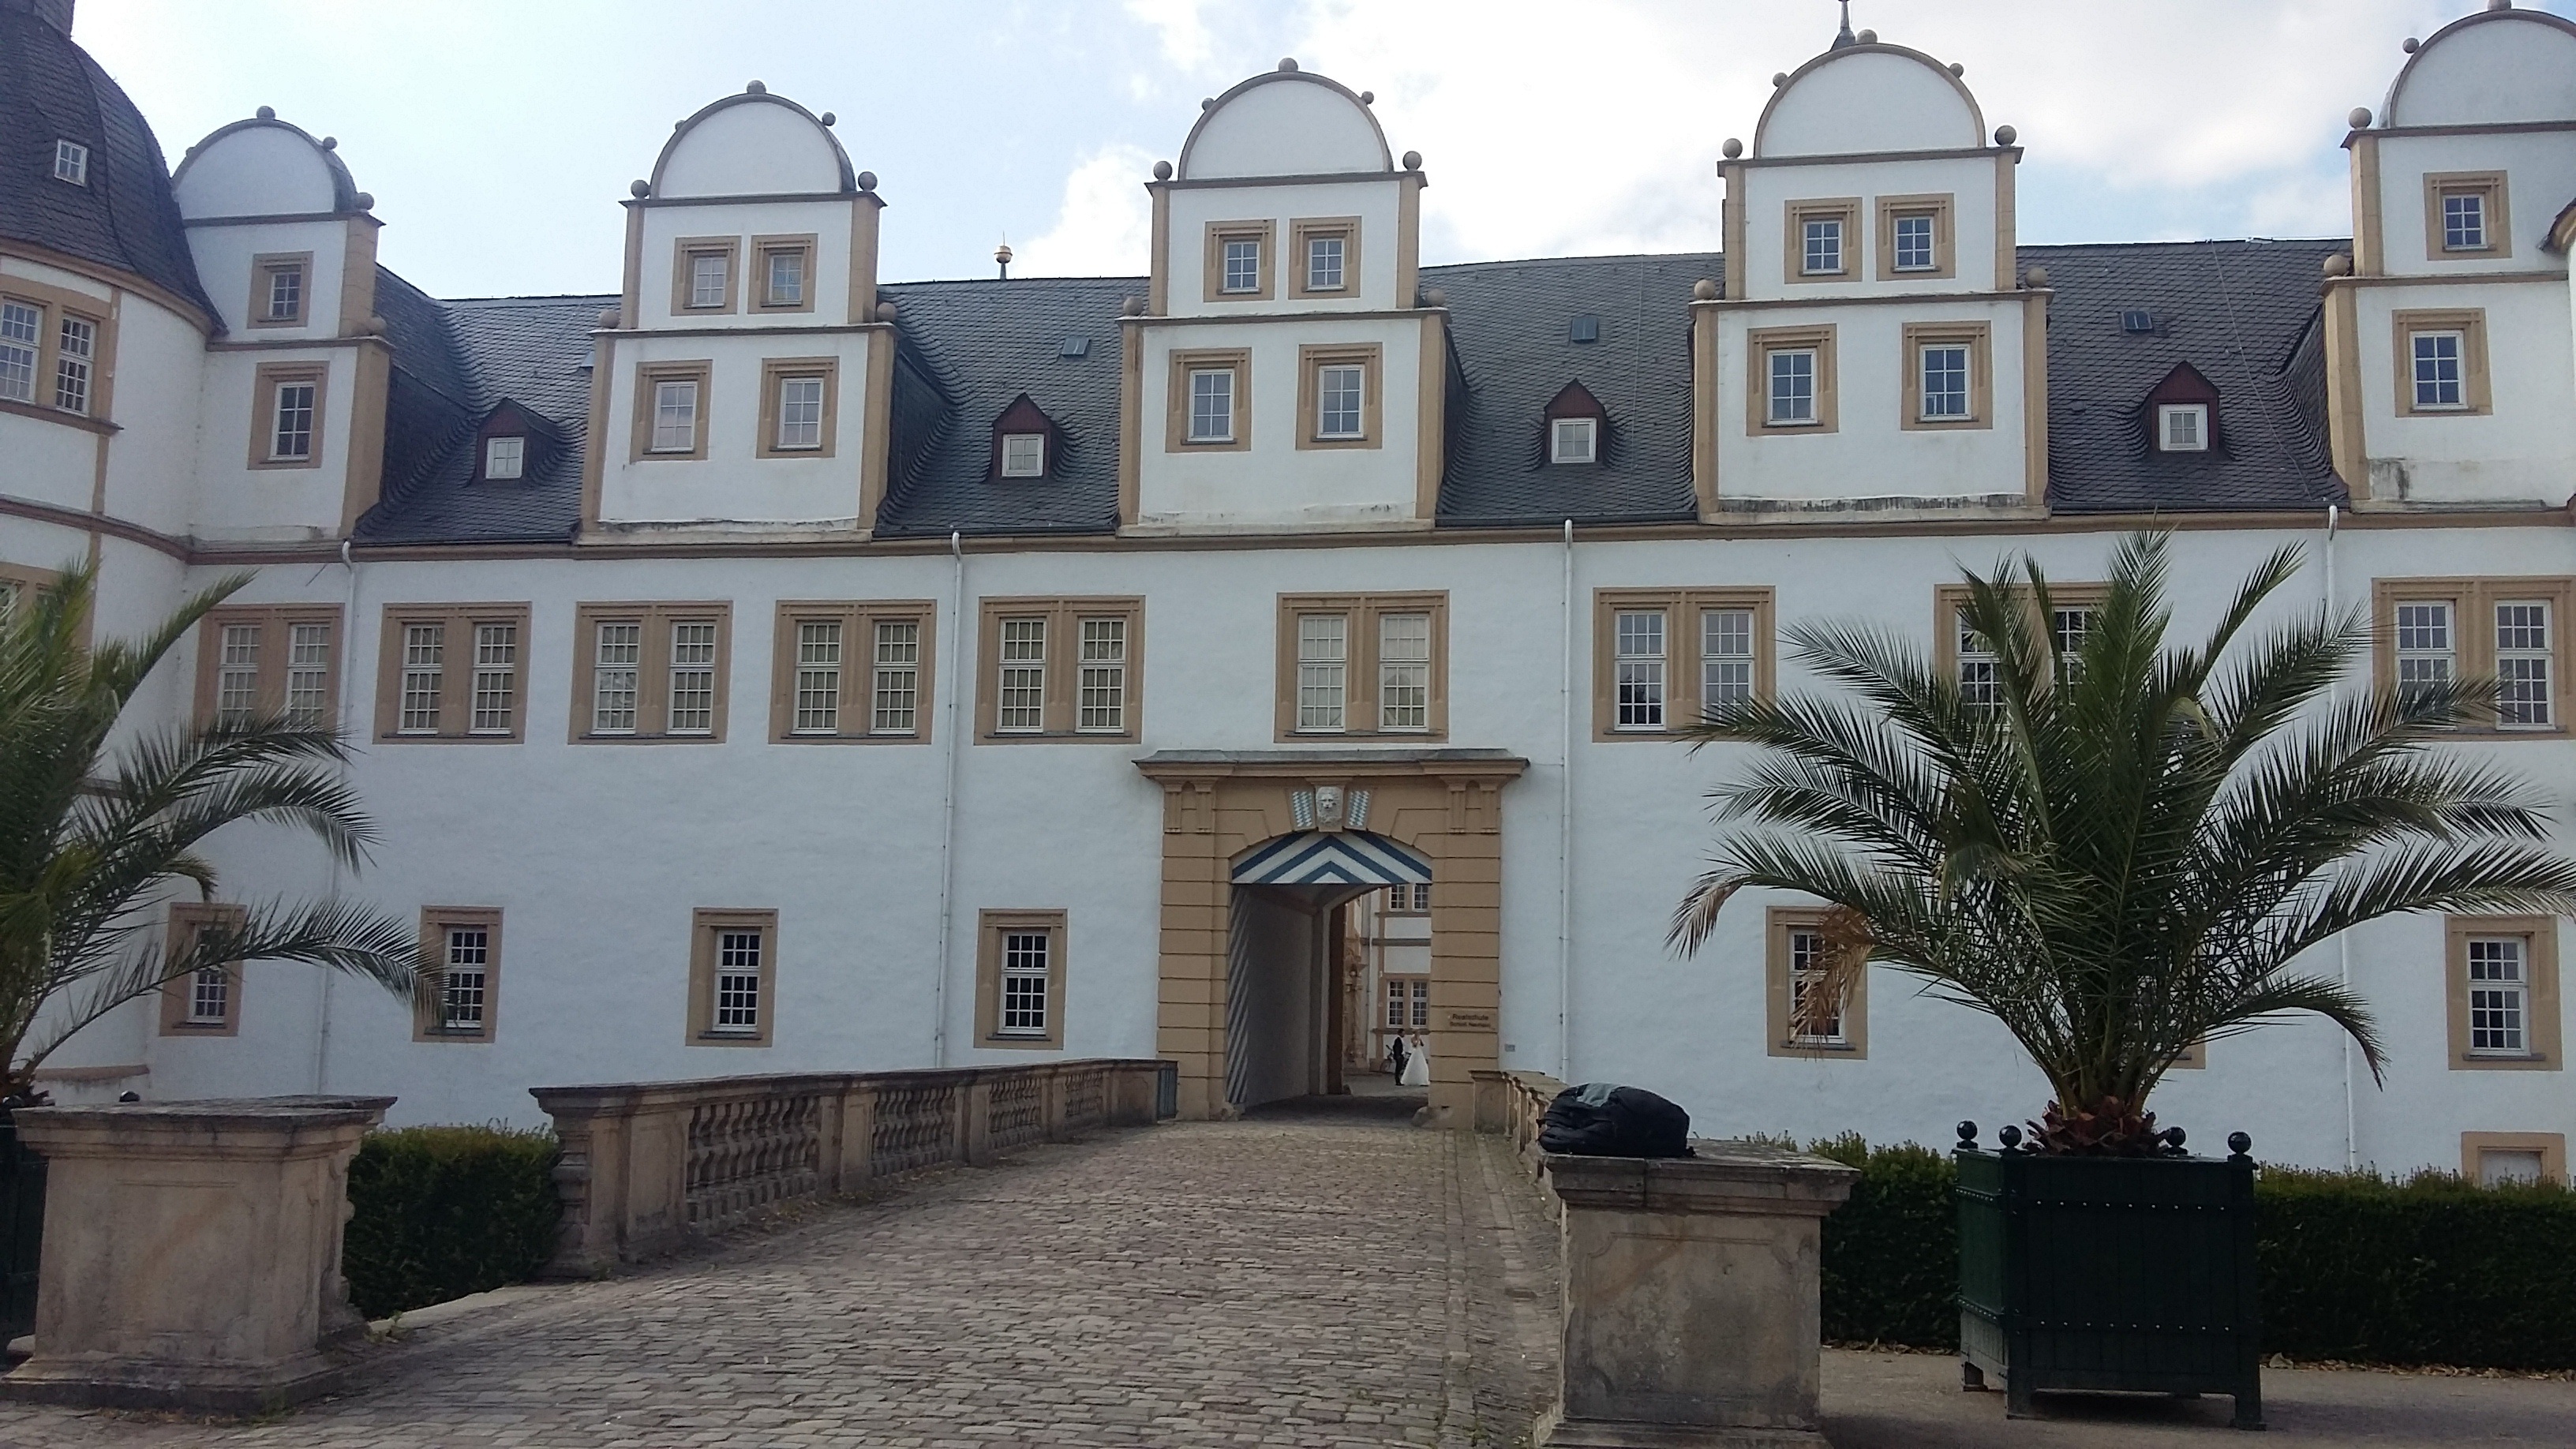
architecture, villa, mansion, house, town, building, chateau, palace, home, castle, facade, property, monastery, synagogue, estate, paderborn, manor house, neuhaus, tours